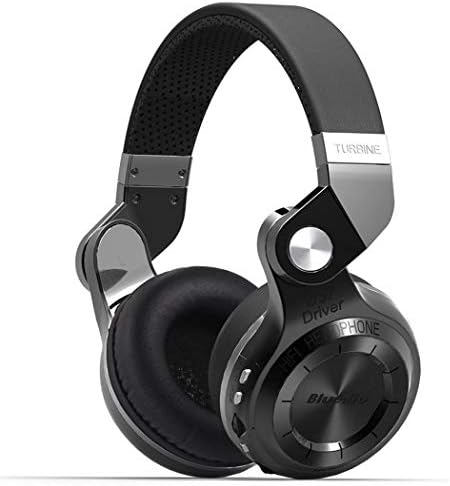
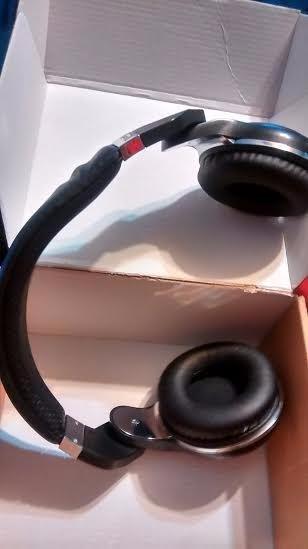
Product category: headphones
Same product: yes